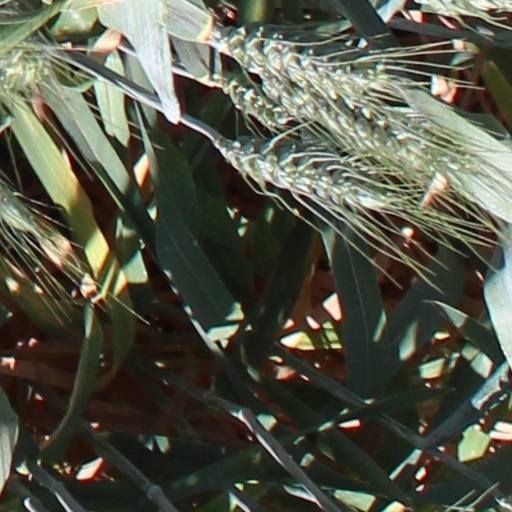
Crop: wheat